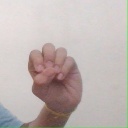
अक्षर: उ